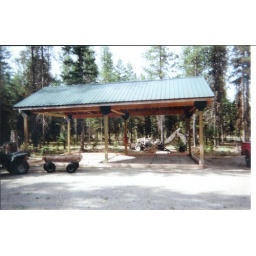
barn roof (montana) closed in later